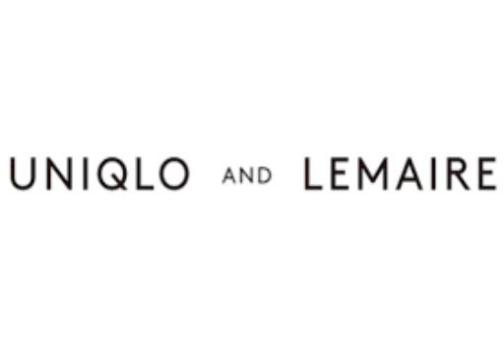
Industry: Clothes